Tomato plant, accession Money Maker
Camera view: vertical (180 deg); turntable rotation: 180 degrees
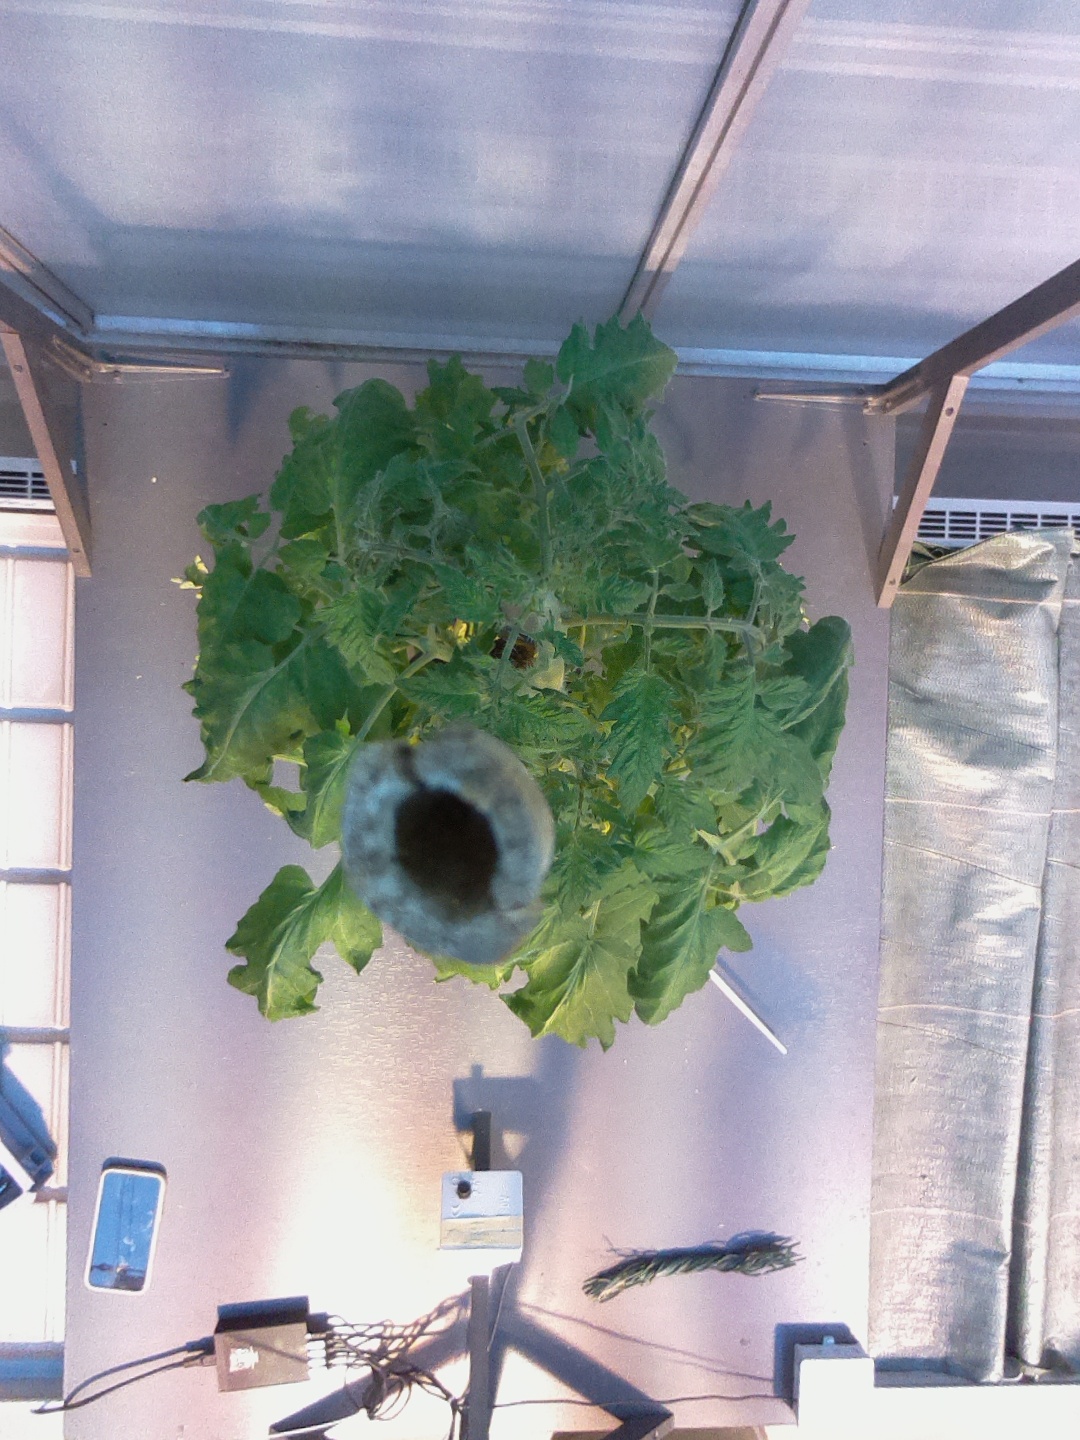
BBCH growth stage 69: End of flowering, 90%-100% of flowers open, more petals falling